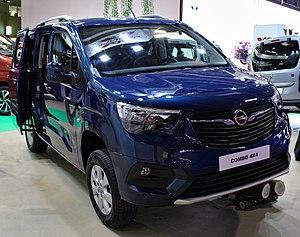
Dangel est un constructeur automobile français.